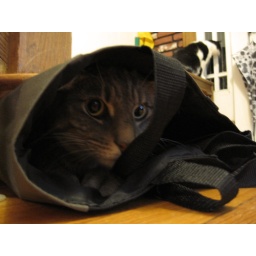
324: Half the cats in the bag